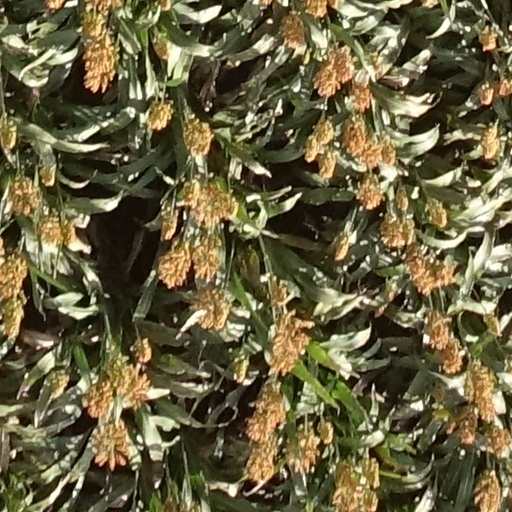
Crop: sorghum